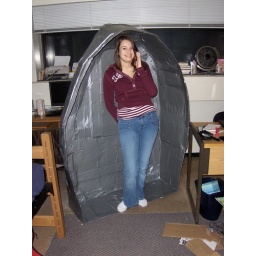
Aletheia standing in the boat